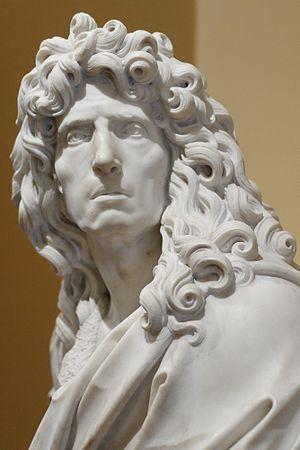
Portrait du peintre Pierre Mignard (1612-1695).
Pierre Mignard, né à Troyes le 17 novembre 1612 et mort à Paris le 30 mai 1695, est un peintre français.
Pierre Mignard est un buste sculpté en marbre à l'effigie du Premier peintre du roi et directeur de l'Académie royale de peinture et de sculpture Pierre Mignard, réalisée par le sculpteur Martin Desjardins en 1695 et conservé au musée du Louvre.